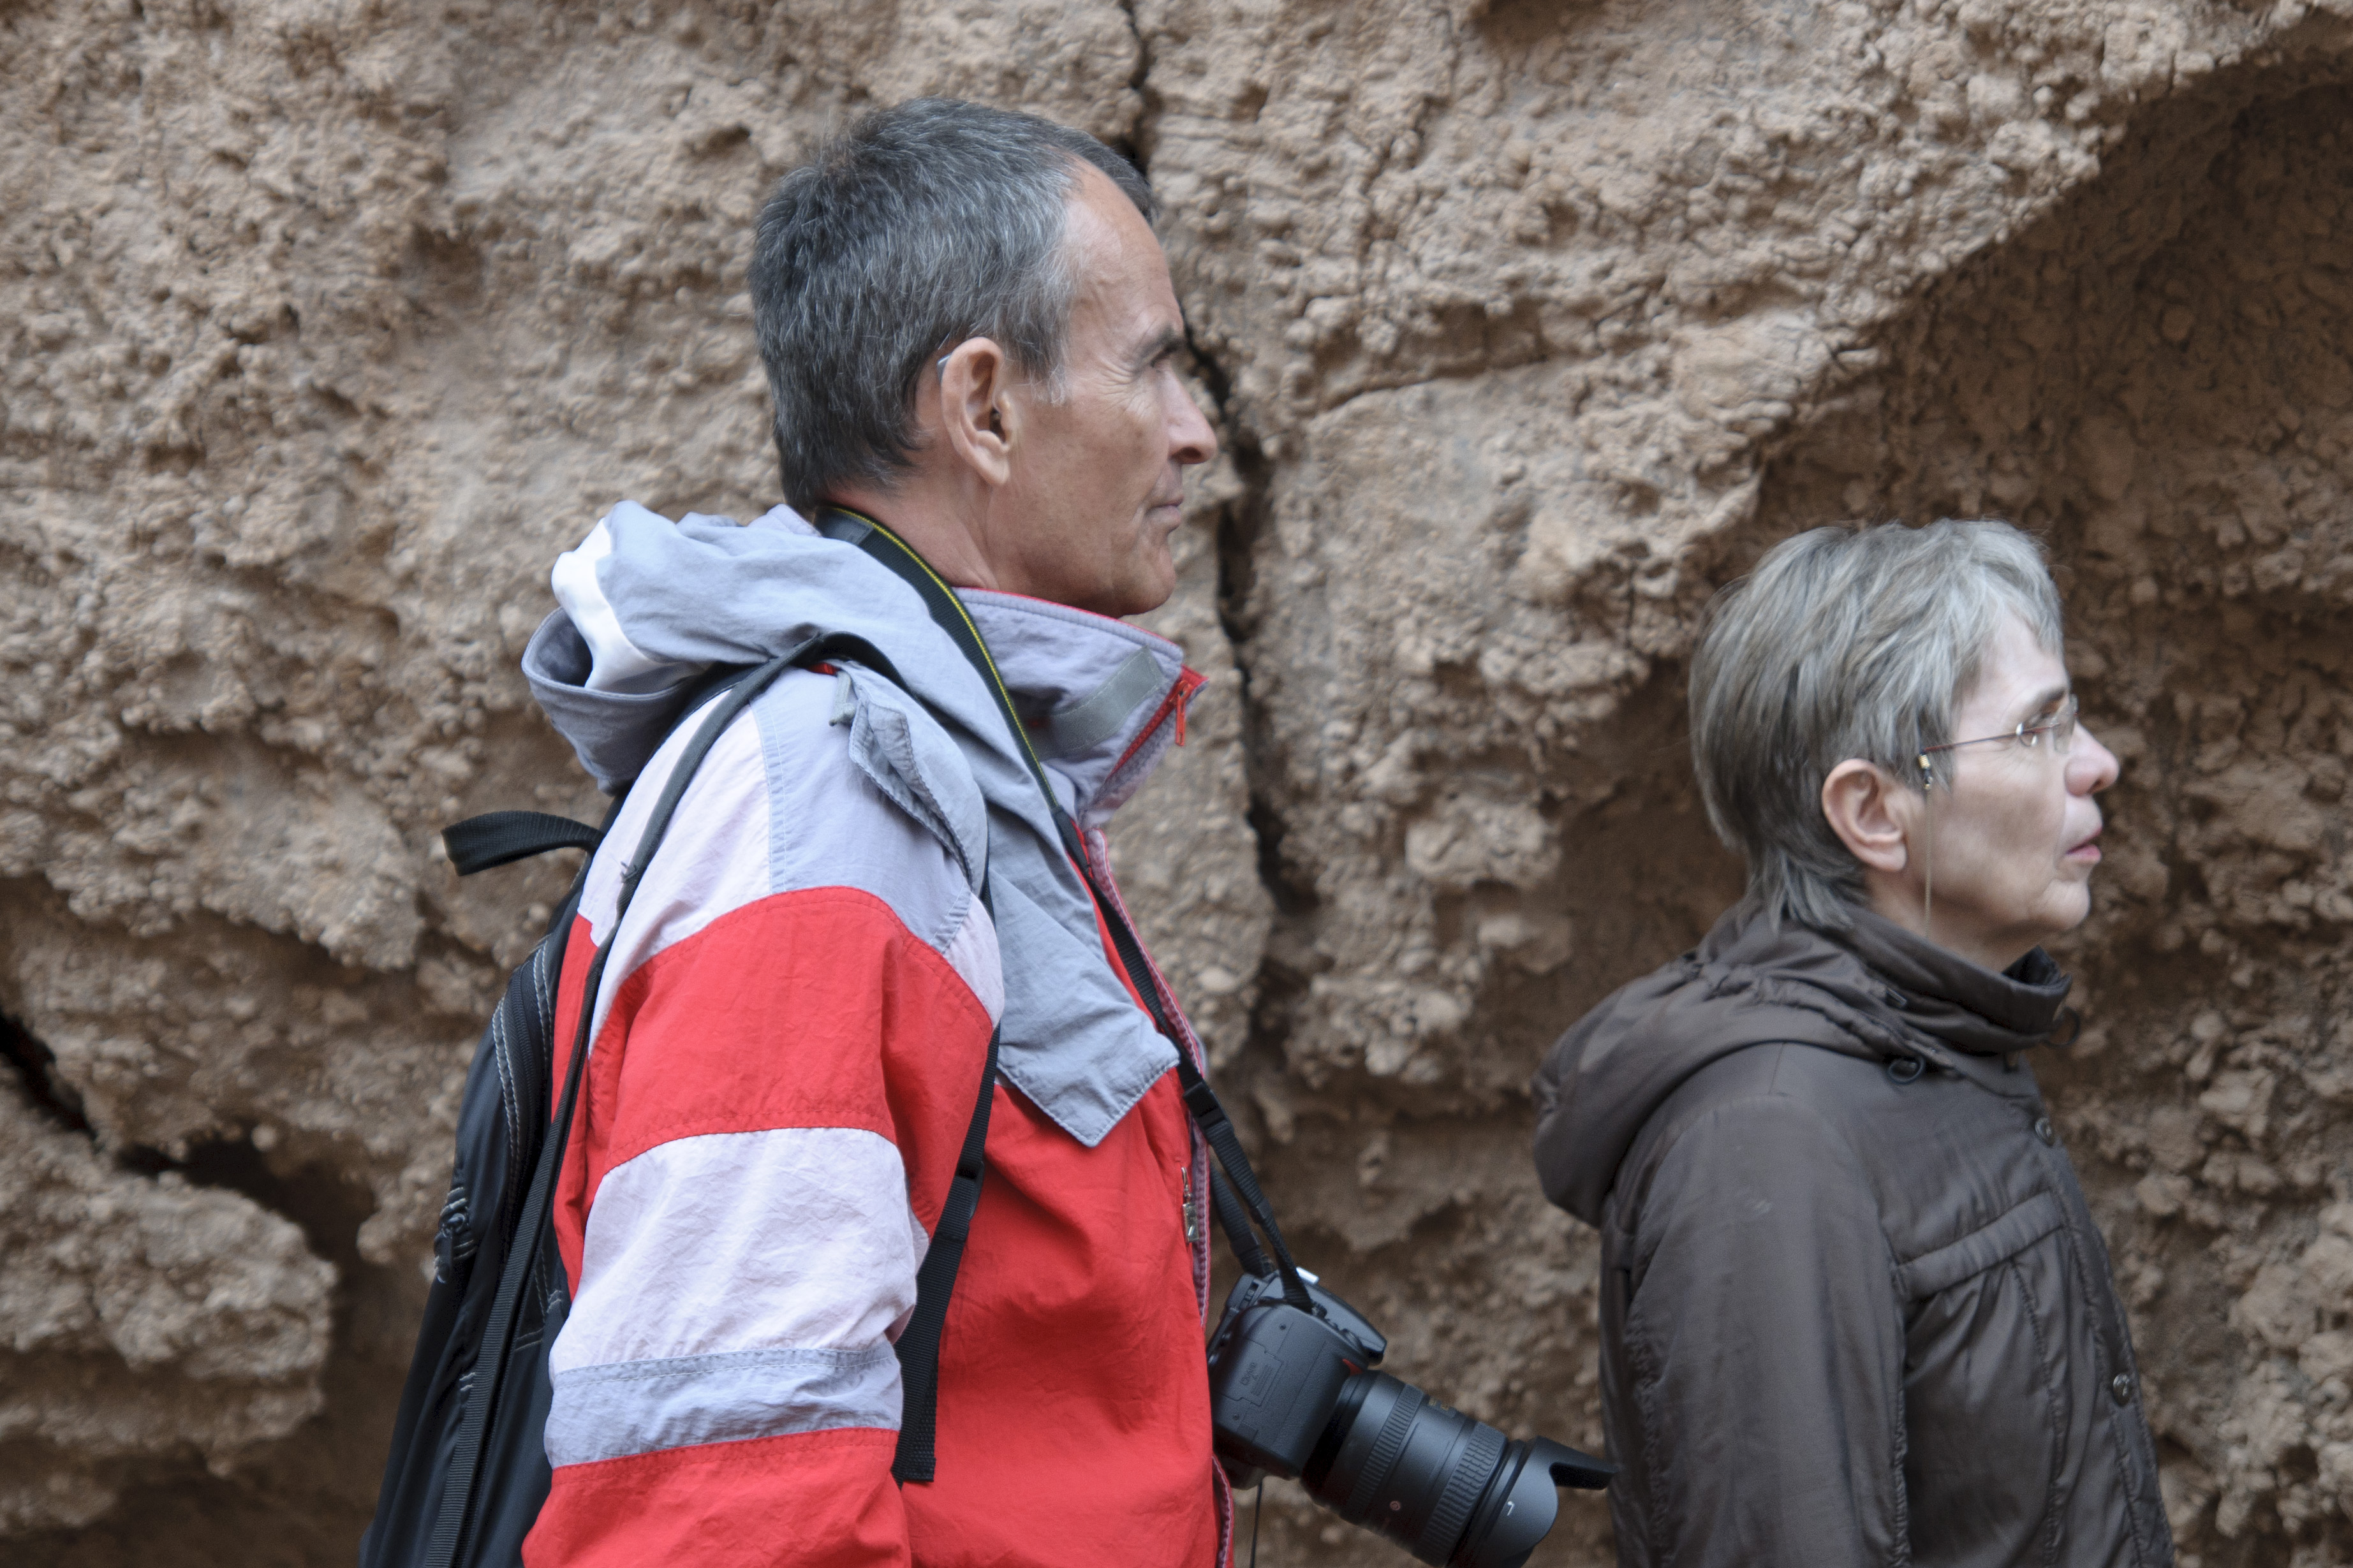
walking, people, adventure, nikon, chile, geology, temple, sanpedrodeatacama, d300